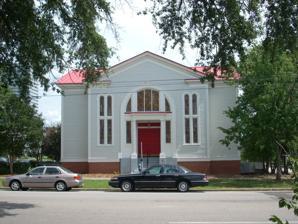
Building: House of Peace Synagogue
Country: United States of America
Year built: 1915
United States historic place House of Peace Synagogue U.S. National Register of Historic Places House of Peace Synagogue Show map of South Carolina Show map of the United States Location 1000 Hampton Street, Columbia, South Carolina Coordinates 34°0′15″N 81°2′18″W / 34.00417°N 81.03833°W / 34.00417; -81.03833 Built 1915 MPS Columbia MRA NRHP reference No. 79003354 Added to NRHP August 28, 1979 The House of Peace Synagogue is a former synagogue of the Beth Shalom Congregation in Columbia, South Carolina . It was originally located at 1318 Park Street. After the congregation moved in the 1935, the building was used for the Big Apple Club , which was an African-American night club .  It was named to the National Register of Historic Places on August 28, 1979. In the early 1980s, the building was moved to its present location at the southeast corner of Hampton and Park Streets. In 1993, it was purchased by the Historic Columbia Foundation and is called the Big Apple . History The first Jewish congregation in Columbia, Sharit Israel, met on Assembly Street. Their building was destroyed in the burning of Columbia in the Civil War . The Jewish community diminished after the war until Eastern European immigrants arrived later in the century. In 1896, the Reform Tree of Life synagogue was built. Because of religious differences, the Orthodox Jews in Columbia separated. In 1907, the Orthodox minyan met at a house at Park and Lady Streets that served as their first synagogue. They received a state charter in 1912. This first synagogue was destroyed in a fire in 1915. The new synagogue was built at the site. By the late 1920s, they had outgrown this facility. They moved to their third synagogue on 1719 Marion Street in early 1935. The congregation's synagogue is now at  5827 North Trenholm Road. The second synagogue on Park Street was then used for the African-American night club called the Big Apple Club. At the club, a  dance craze, which was named the Big Apple , was popularized. Students from the University of South Carolina , who paid to watch from a balcony, learned the dance steps. Some of these students took the dance to the Roxy Club in New York in 1937. From there, the dance was briefly popular across the country. After its use as a night club, the building was used by various commercial establishments. At the time of the preparation of the National Register of Historic Places nomination, it was used by a heating and air conditioning company. In the early 1980s, it was moved nearly two blocks to the corner of Hampton and Park Streets. In 1993, it was purchased by the Historic Columbia Foundation. It has been restored and is available for rental for special occasions. Architecture The Big Apple building is two-story, wooden building with a metal gabled roof . At its Park Street site, it was on a raised brick basement. Built for a congregation that was largely Polish and Russian immigrants, it is an example of Eastern Jewish architecture. The entrance to the building is in a projecting central bay. The door is flanked by wooden pilasters and sidelights under a large arch with stained glass windows. On each side of the arch is a pair of tall narrow, stained glass windows with horseshoe arches. The sides of buildings have five windows with horseshoe arches. Some of [ clarification needed ] have been modified. The sides have pedimented gables with a rondelle . The interior has central recessed dome. When it was the Big Apple Club, the dome had neon lights shaped like the crescent moon and shooting stars. There is a balcony on the front side of the building. This was the spectator's gallery during operation as the night club. References